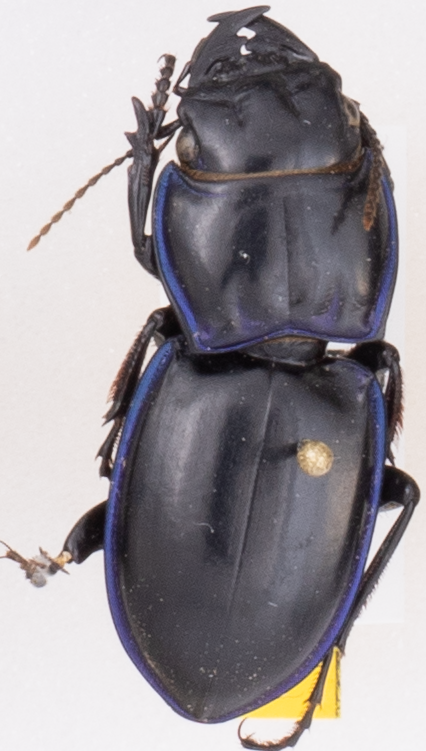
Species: Pasimachus elongatus
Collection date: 2019-07-17
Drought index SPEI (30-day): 1.594
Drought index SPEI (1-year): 1.85
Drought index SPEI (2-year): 0.71